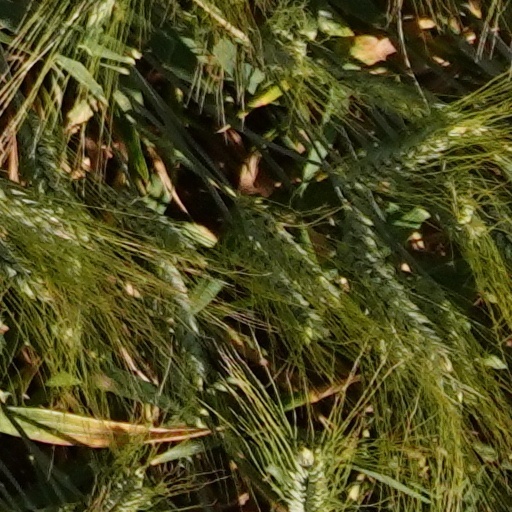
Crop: wheat